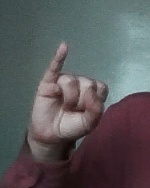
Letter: meem